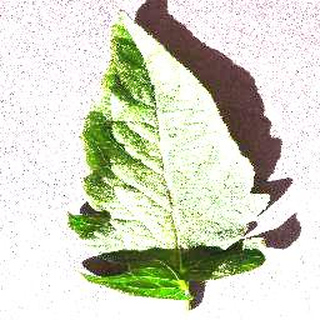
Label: healthy_tomato